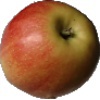
Label: Apple Red 2